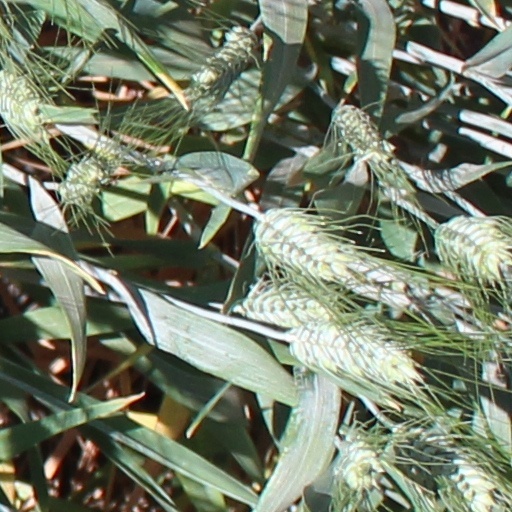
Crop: wheat